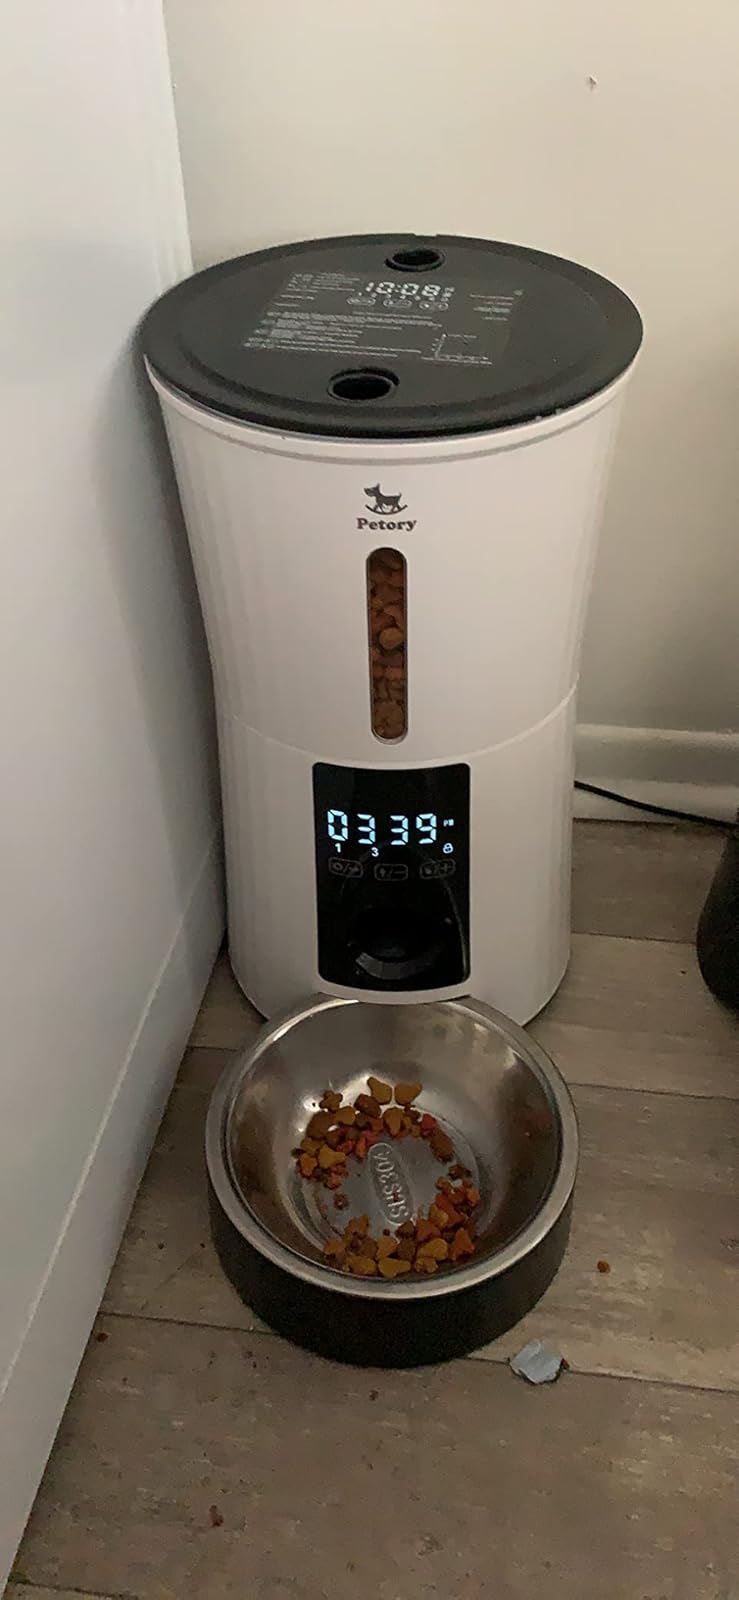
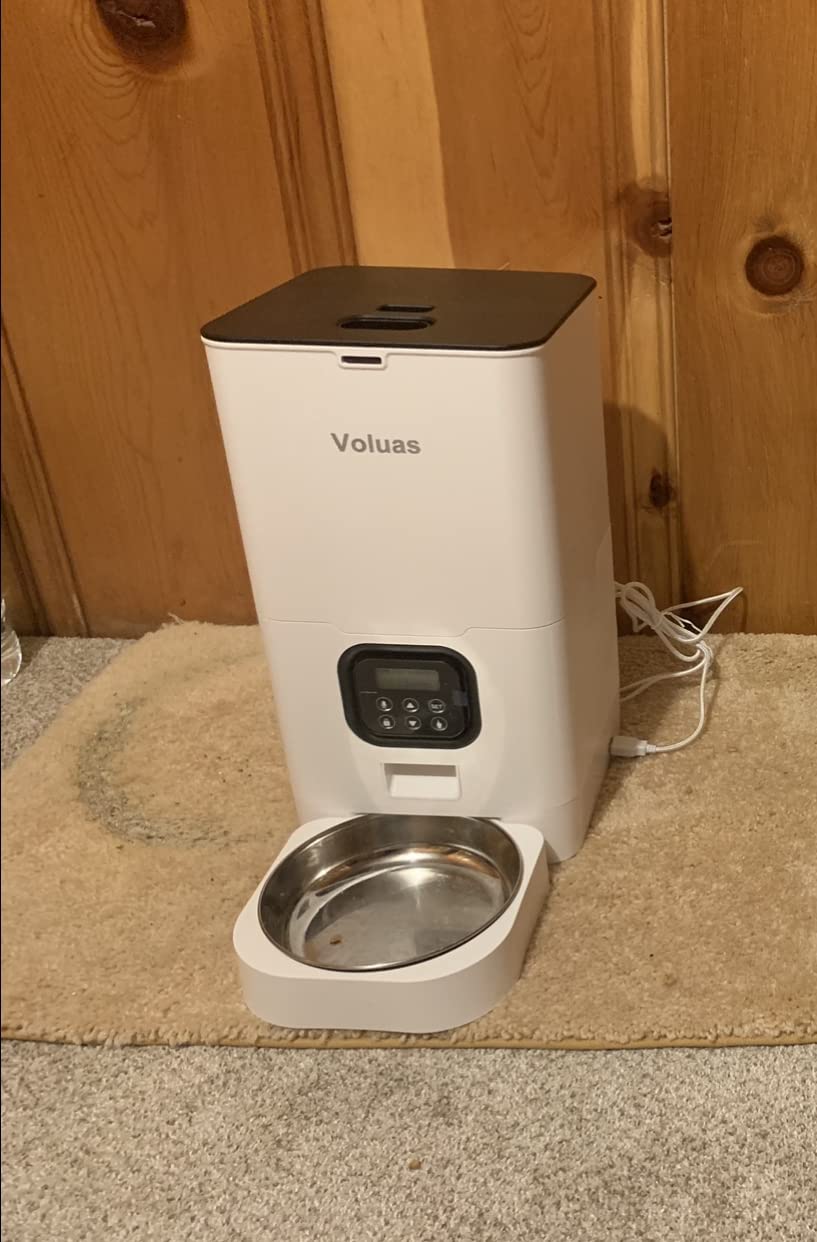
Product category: items_feeder
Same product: no